1988–1994 British broadcasting voice restrictions

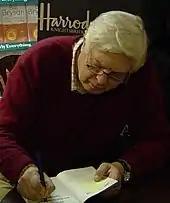
BBC Foreign Correspondent John Simpson encountered difficulties while reporting from Iraq because of the restrictions.

Thatcher's successor as Prime Minister, John Major, announced a review of the regulations in November 1993, telling the House of Commons that the general belief within the Conservative Party was that interviews with those subject to the restrictions were being stretched "to the limit and perhaps beyond". His decision followed a television interview with Gerry Adams, which a Conservative MP, Jill Knight, described as having caused "offence to a great number of people". Conservative backbenchers and unionist MPs wanted more rigid restrictions, and "The Irish Times" reported a "widespread feeling" that Major favoured a complete ban, but that journalists were opposed to this. It quoted the BBC's John Simpson, who said that reporting events from Northern Ireland would become "virtually impossible". At that time coverage of Northern Ireland-related topics was becoming more frequent with the increasing pace of the peace process. The review was conducted by the Secretary of State for Heritage, Peter Brooke. In February 1994, Major's government decided to maintain the status quo.